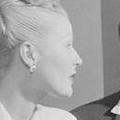
Age: 27